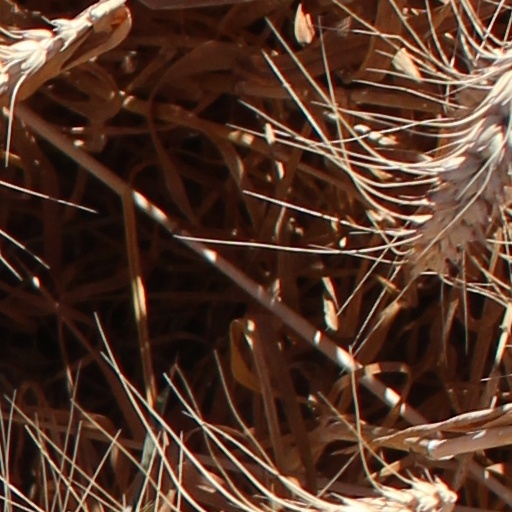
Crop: wheat